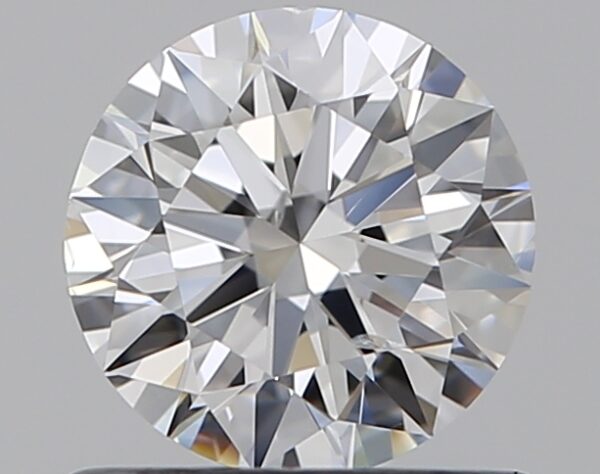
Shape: round
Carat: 0.7
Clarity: SI1
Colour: E
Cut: EX
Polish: EX
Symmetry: EX
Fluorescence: F
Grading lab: GIA
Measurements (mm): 5.69 x 5.73 x 3.48